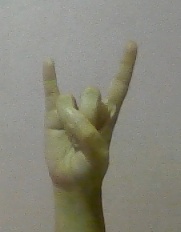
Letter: la